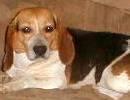
dog